List of Olympic medalists in bobsleigh

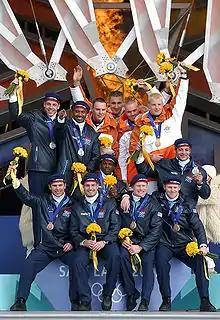
Bobsled team members from Germany-2 (orange and white), USA-1, (center row in blue) and USA-2 wave to the crowd after receiving their newly awarded medals during a ceremony in Salt Lake City for the men's four-man bobsled event in the 2002 Winter Olympics.

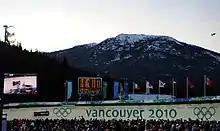
Army National Guard Outstanding Athlete Program bobsled pilot Sgt. Mike Kohn drives USA-3 through Turn 11 at Whistler Sliding Centre during the first heat of the Olympic two-man bobsled event on Saturday during the 2010 Winter Olympics.

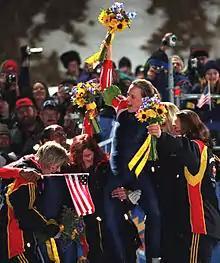
Jill Bakken holds flowers aloft and enjoys her moment of triumph after winning the gold in the first-ever women's Olympic bobsled race 19 February. Her brakeman Vonetta Flowers is also being lifted by teammates on the left.

Bobsleigh is an Olympic sport that is contested at the Winter Olympic Games. The sport was included in the first Winter Olympics in 1924 and has been held at every Olympics since, except 1960. The four-man event, which was first held in 1924, was switched to a five-man event in 1928. The two-man event was introduced at the 1932 Lake Placid games and a two-woman event was first contested at the 2002 Salt Lake City Olympics.